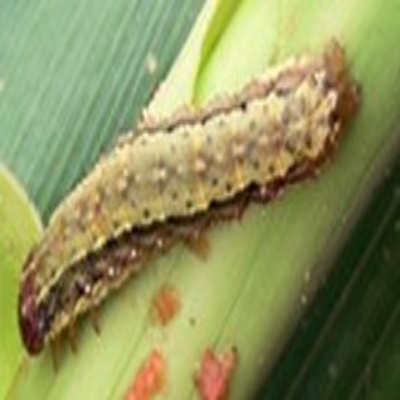
Crop: Maize
Condition: fall armyworm